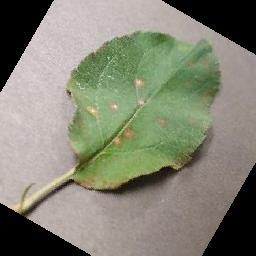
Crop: apple
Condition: cedar_rust